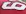
Number: 6